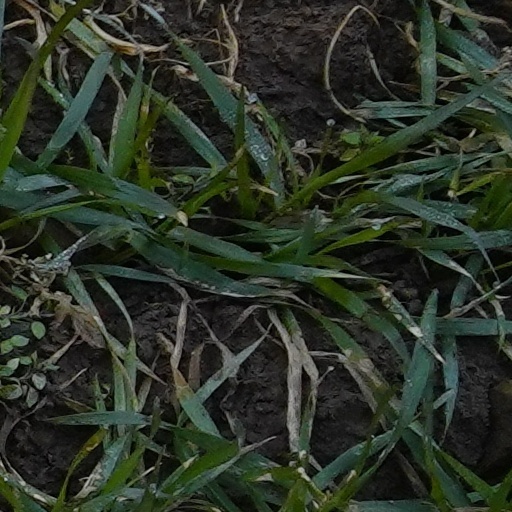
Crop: wheat